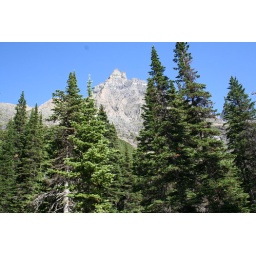
More mountain rock over the trees